Impeachment trial of Andrew Johnson

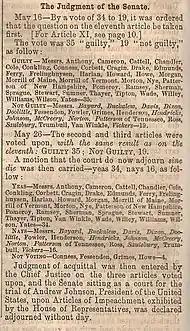
Judgment of the Senate

On March 3, 1868, the Senate received a message delivered by Clerk of the United States House of Representatives Edward McPherson informing them of the House's appointment of impeachment managers, and that the managers had been directed to bring the articles of impeachment to the Senate and exhibit them to the Senate. On March 4, 1868, amid tremendous public attention and press coverage, the eleven articles of impeachment were presented to the Senate. At 1pm, Sergeant at Arms of the United States Senate George T. Brown announced the presence of the impeachment managers at the door of the Senate chamber. Senator Benjamin Wade (R–OH), the president pro tempore of the Senate, then requested the managers take the seats assigned to them within the Senate's bar. Then Wade had the sergeant at arms make the proclacmation,